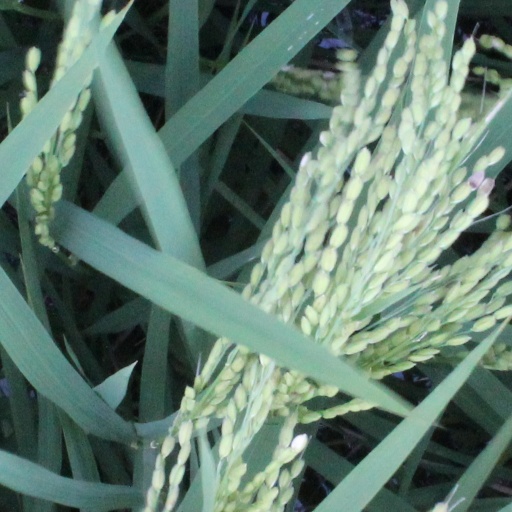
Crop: rice